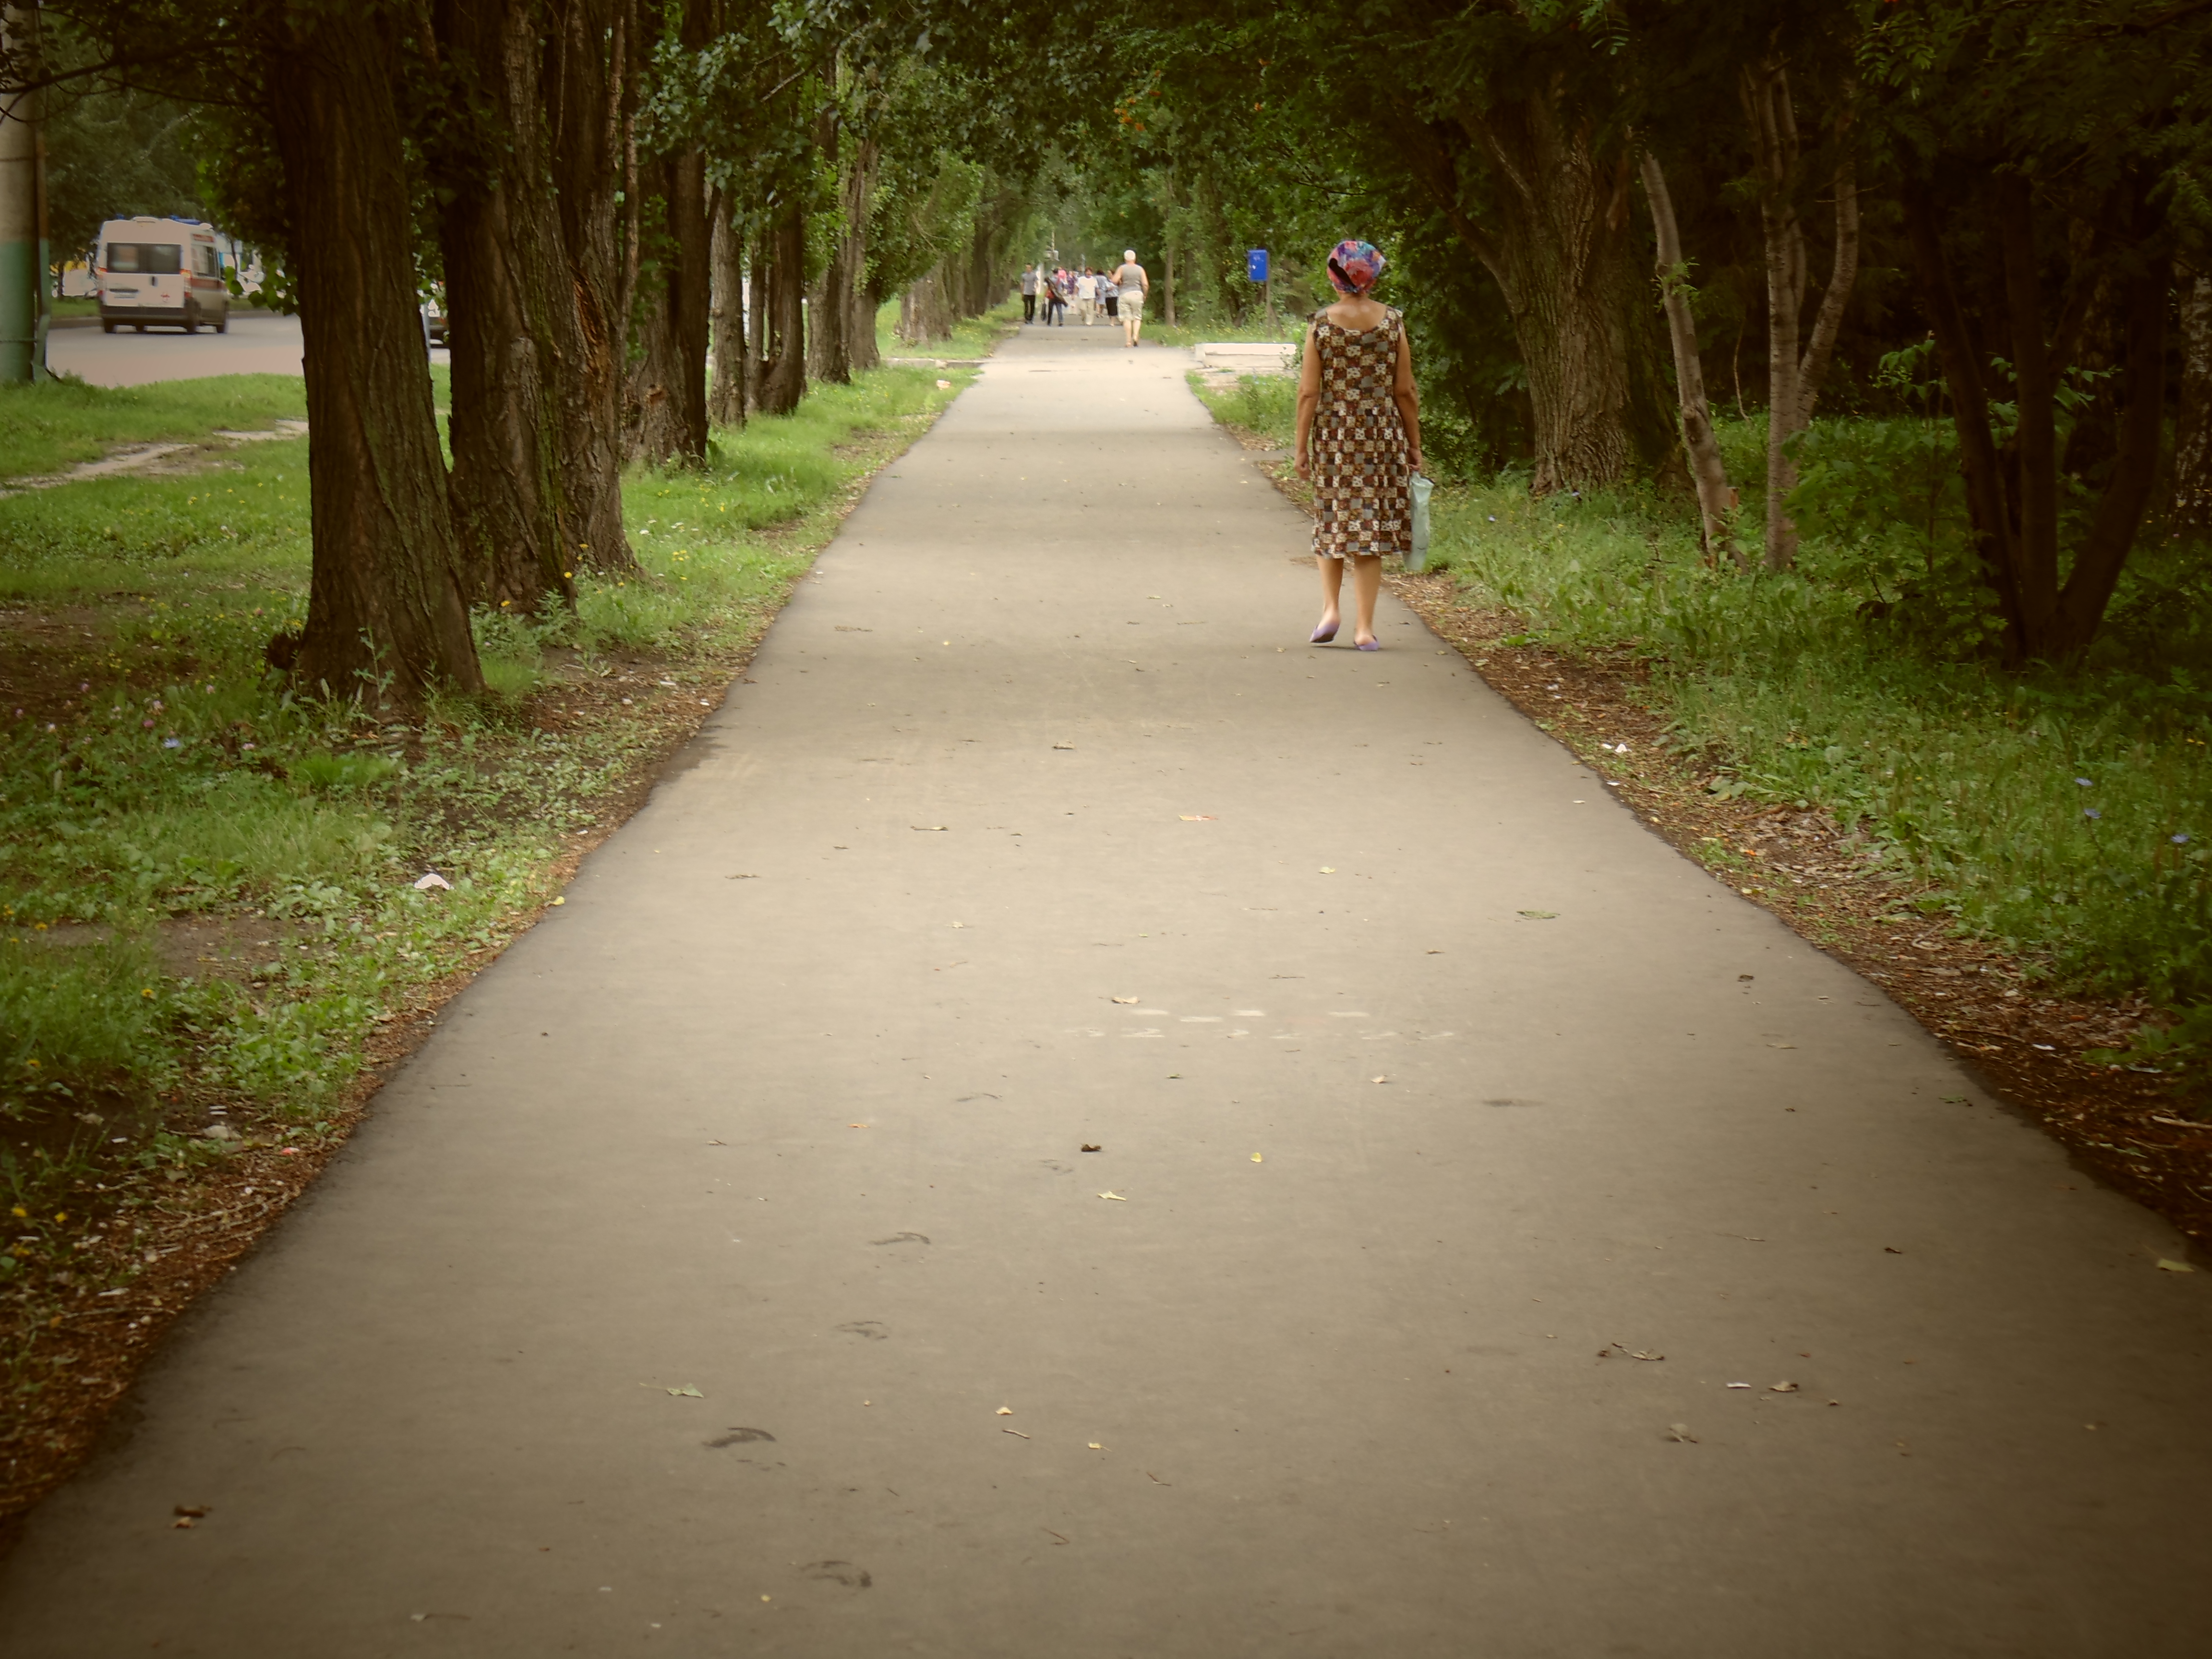
road, asphalt, city, trees, people, walk, grass, path, lane, tree, walkway, infrastructure, road surface, morning, sky, trail, plant, sunlight, sidewalk, soil, landscape